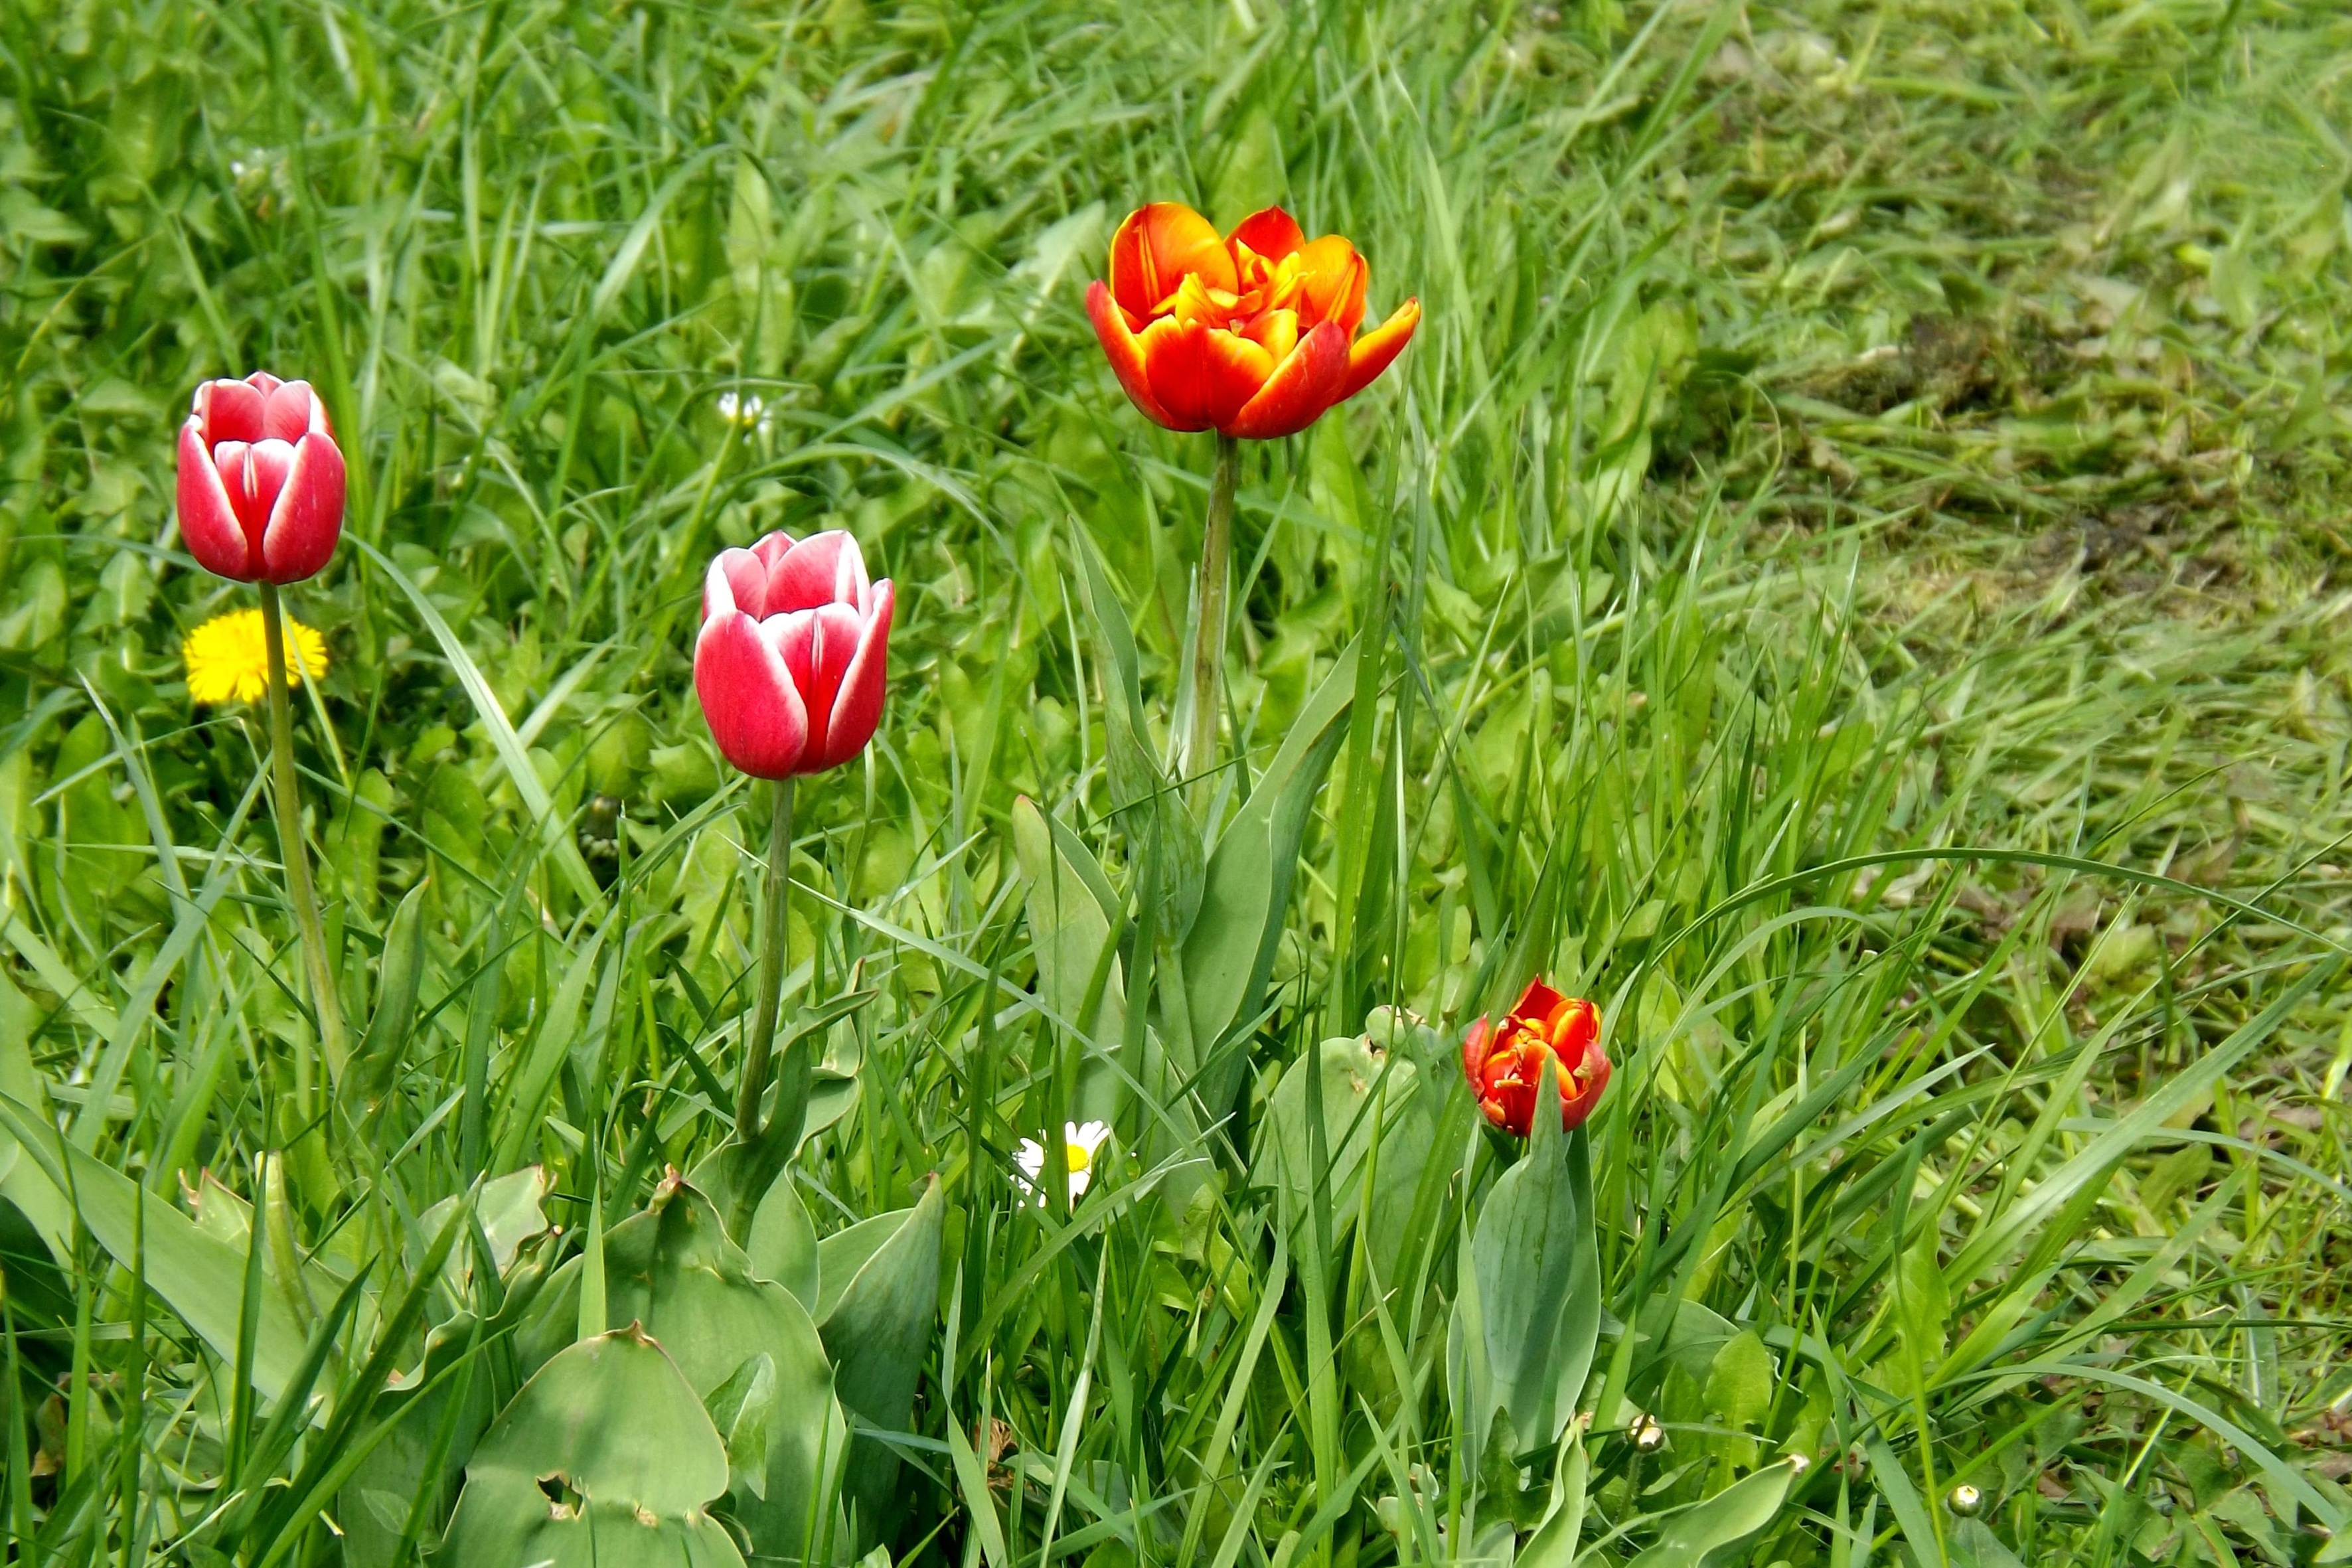
grass, plant, field, lawn, meadow, prairie, flower, bloom, tulip, spring, botany, garden, flora, wildflower, tulips, flowering plant, spring meadow, spring colors, land plant